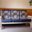
Label: couch